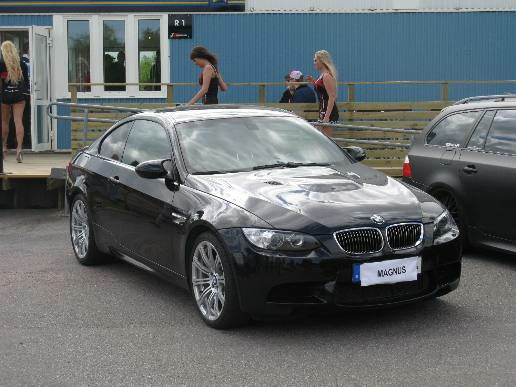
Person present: Yes